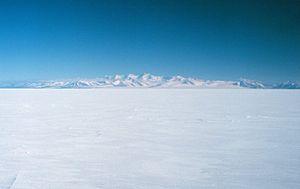
L'expédition Discovery, officiellement appelée British National Antarctic Expedition, est la première expédition britannique en Antarctique du XXᵉ siècle. Menée entre 1901 et 1904 par Robert Falcon Scott, sa mission est l'exploration du littoral de la mer de Ross, découverte environ soixante ans plus tôt par James Clark Ross, et la recherche scientifique au long de la côte. Elle tire son nom du navire qui la débarque en Antarctique : le RRS Discovery.
La barrière de Ross ou plate-forme de Ross est la plus grande barrière de glace de l’Antarctique.
Le chaînon de la Royal Society est un massif de montagnes s'élevant jusqu'à 4 025 m sur la côte ouest du détroit McMurdo, entre les glaciers Koettlitz, Skelton et Ferrar. La première personne à voir cette montagne fut probablement le capitaine James Clark Ross en 1841.
L’expédition Terra Nova, officiellement la British Antarctic Expedition 1910, est la troisième expédition britannique en Antarctique au XXᵉ siècle, et une des plus marquantes de l'âge héroïque de l'exploration en Antarctique. Menée entre 1910 et 1913 par Robert Falcon Scott aux fins de recherches scientifiques et d'explorations géographiques, et surtout d'offrir le pôle à la couronne d'Angleterre, elle se termine tragiquement.